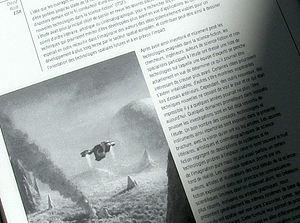
Détail de l'affichage de papier électronique e-ink sur un bouquin électronique iLiad de Irex dehors à la lumière du soleil. Papier électronique. Ecran électrophorétique.
Le papier électronique, également appelé encre électronique, est une technique d'affichage sur support souple, modifiable électroniquement, cherchant à imiter l'apparence d'une feuille imprimée et qui, comme le papier, ne nécessite pas d'énergie pour laisser un texte ou une image affiché.